Thoas (king of Lemnos)

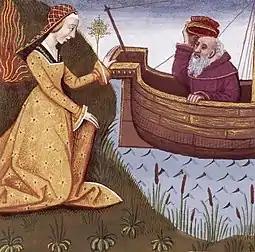
Hypsipyle saves Thoas

In Greek mythology, Thoas (Ancient Greek: Θόας, "fleet, swift") was a son of the god Dionysus and Ariadne, the daughter of the Cretan king Minos. He was the king of Lemnos when the Lemnian women decided to kill all the men on the island. He was the only man to survive the massacre, having been saved by his daughter Hypsipyle. He is sometimes identified with the Thoas who was the king of the Taurians when Iphigenia was taken to the land of the Taurians and became a priestess of Artemis there.